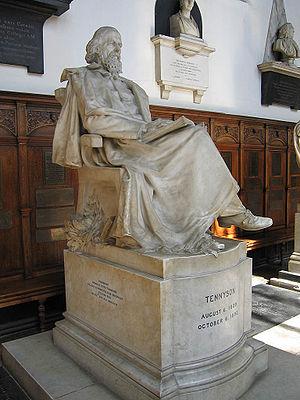
La société des Cambridge Apostles, connue également comme The Cambridge Conversazione Society est une société secrète intellectuelle d'étudiants de l'université de Cambridge, fondée en 1820 par l'étudiant George Tomlinson.